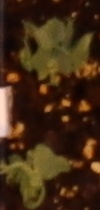
Label: Field Pea